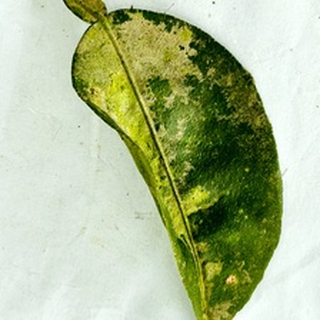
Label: lemon_sooty_mould